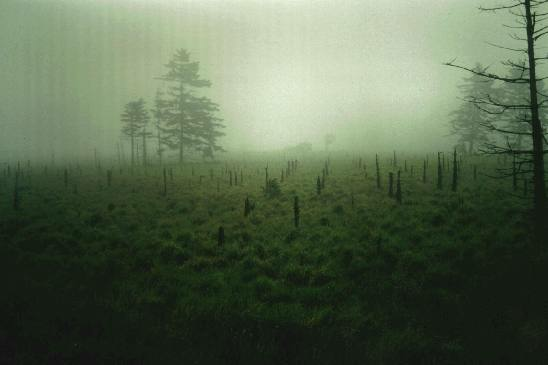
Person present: No